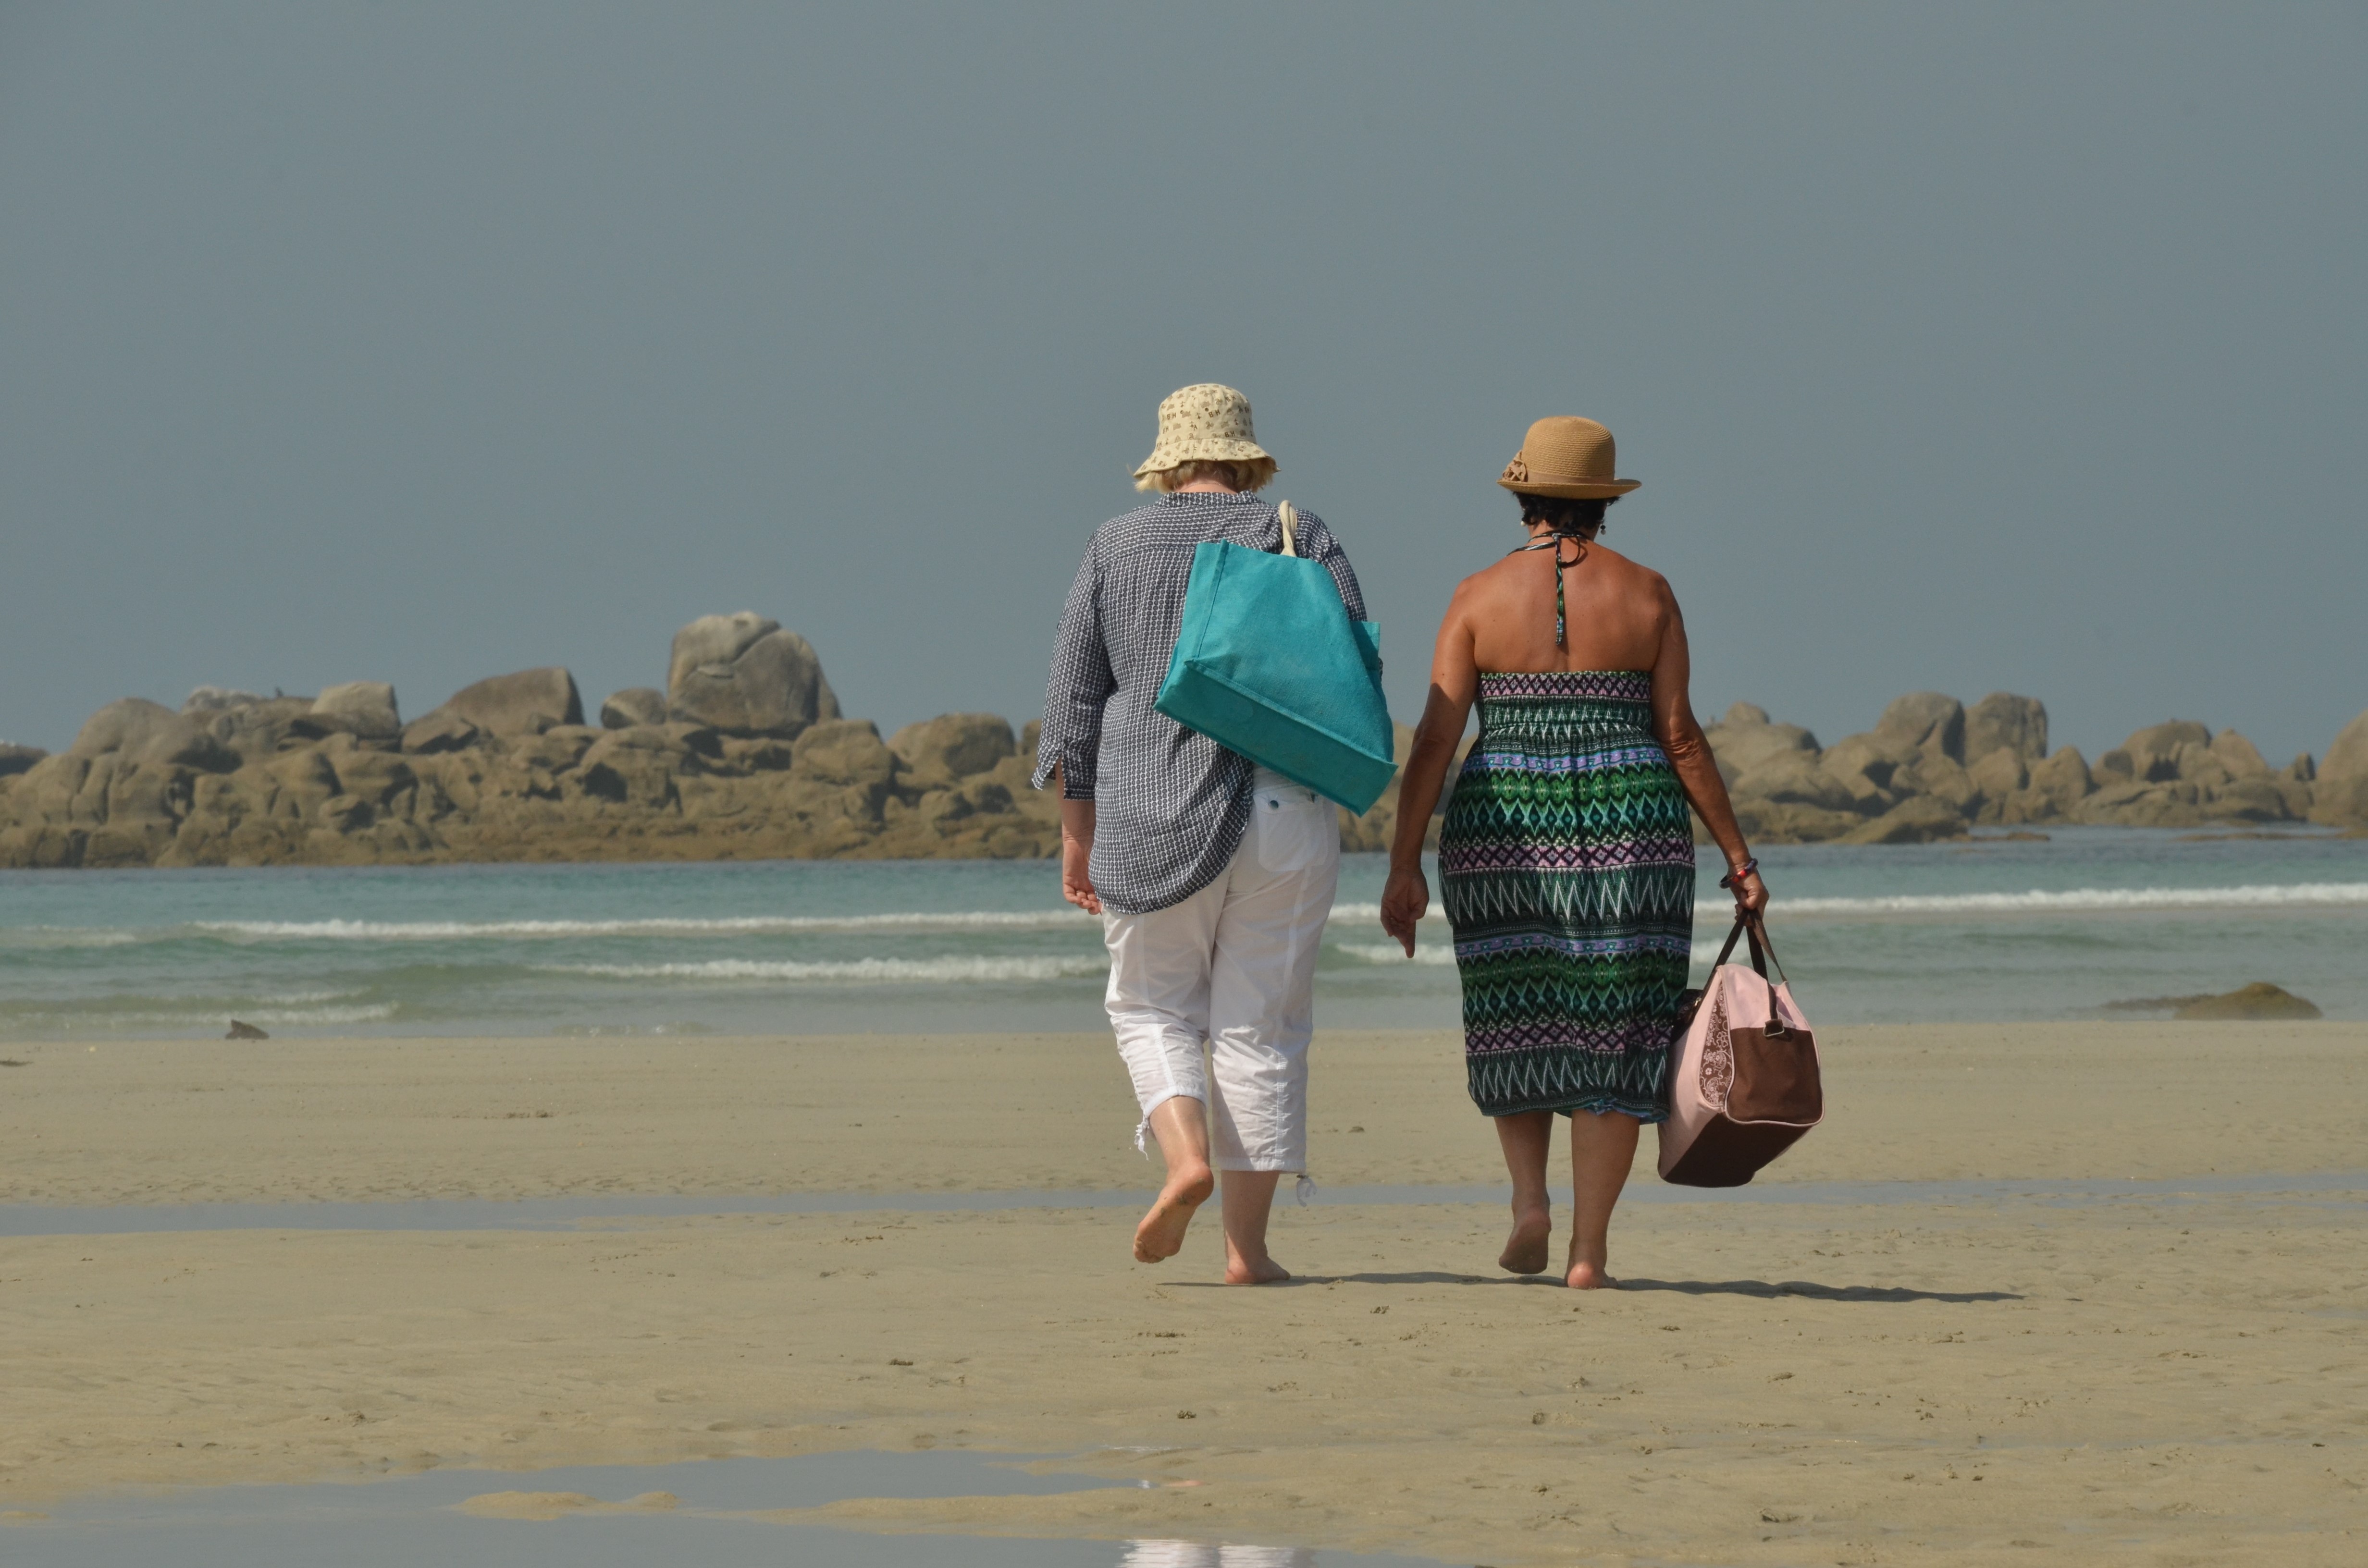
beach, sea, coast, sand, ocean, people, woman, hiking, shore, summer, vacation, walk, holiday, bay, bag, hat, swimming, body of water, swimwear, bathe, hot, cape, great beach bag